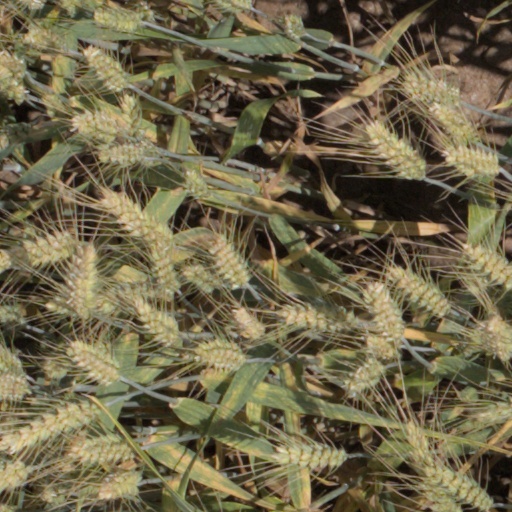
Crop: wheat